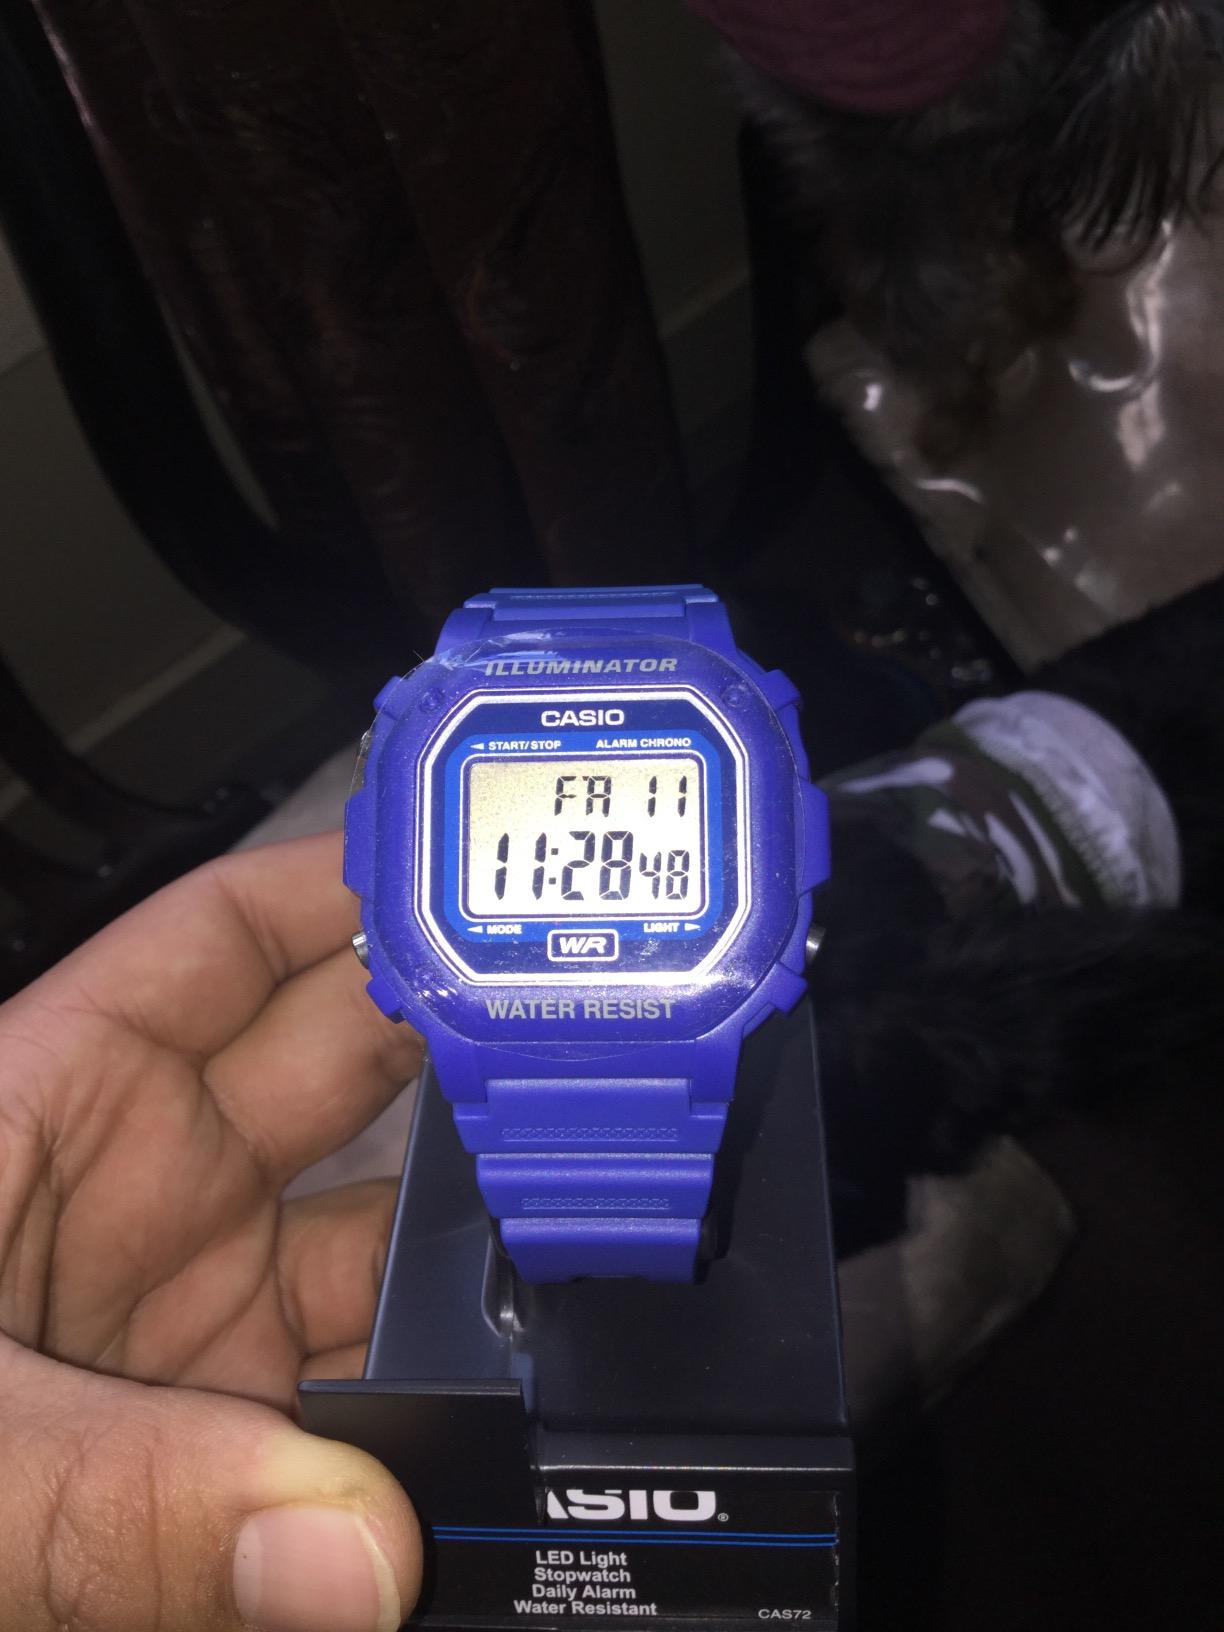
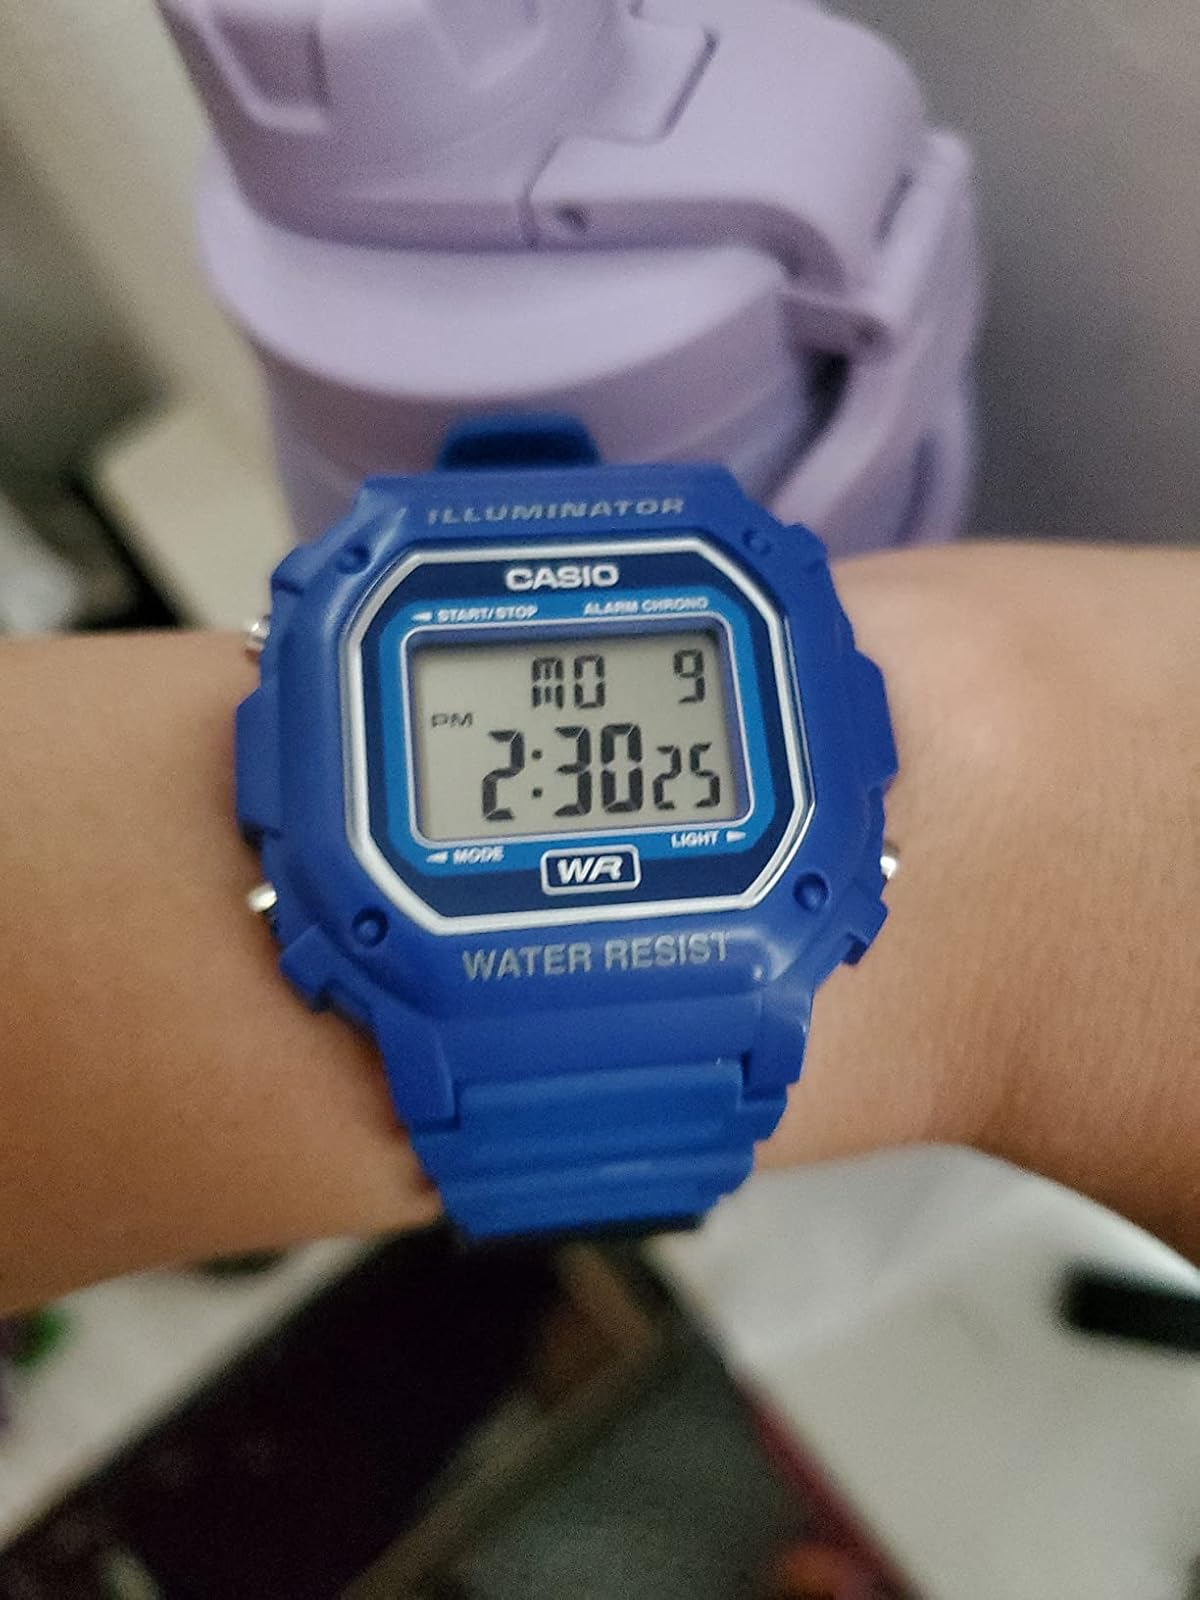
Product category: accessories_watch
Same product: yes